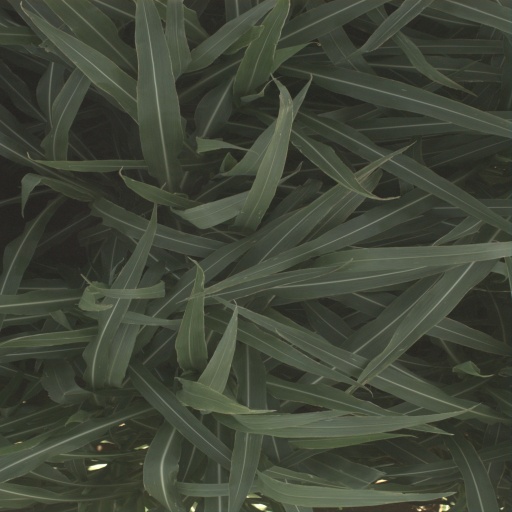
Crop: sorghum